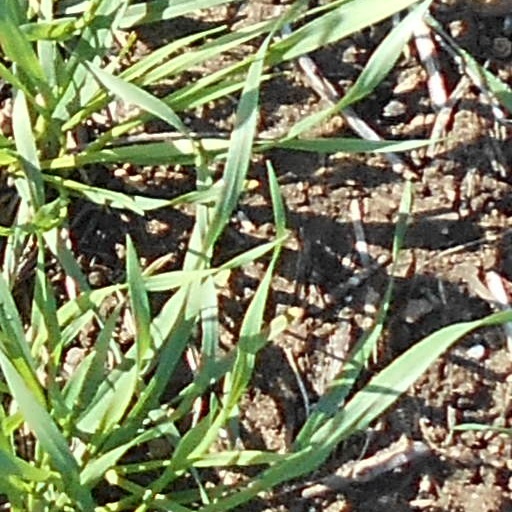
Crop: wheat